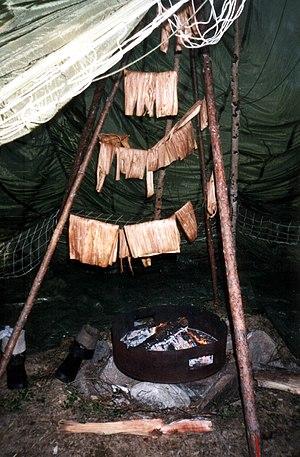
Le pain d'écorce est un pain fait à partir d'écorce de sapin et de tilleul ajoutée à la farine. Les Samis le fabriquaient avec une proportion d'écorce dépendant de leurs ressources alimentaires.